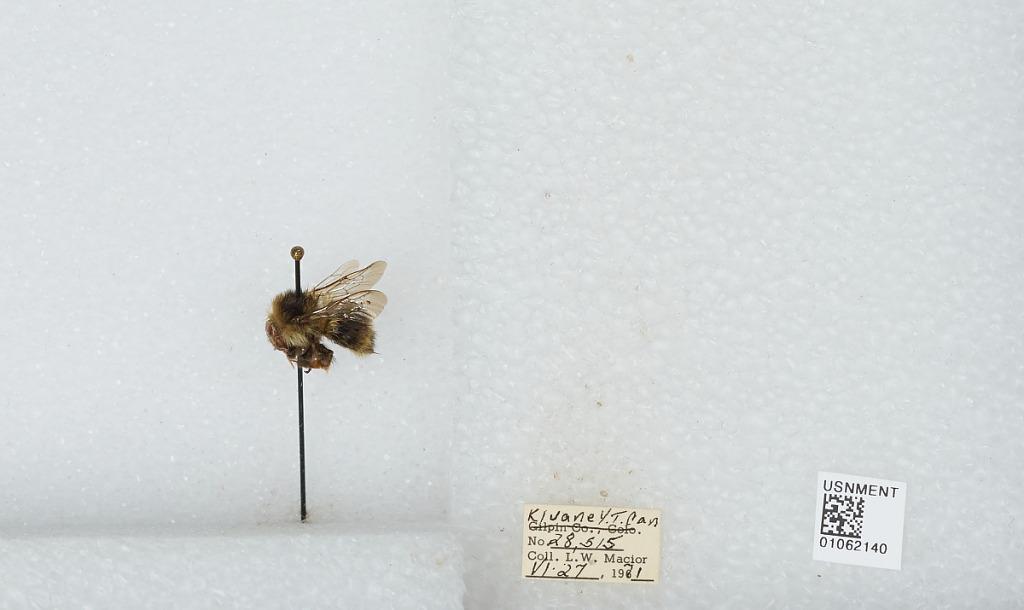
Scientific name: Bombus bifarius nearcticus
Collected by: L. Macior
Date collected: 1971-6-27
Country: Canada
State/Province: Yukon Territory
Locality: Kluane
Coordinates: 60.75, -139.5